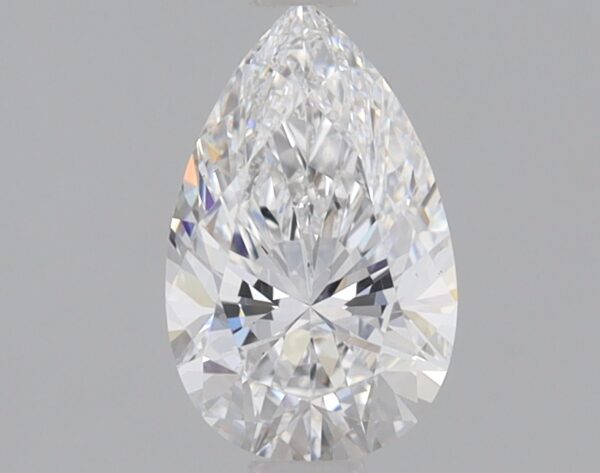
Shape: pear
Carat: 0.78
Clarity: VS1
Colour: E
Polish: EX
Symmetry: VG
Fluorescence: NONE
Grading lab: IGI
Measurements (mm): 8.15 x 5.08 x 3.25